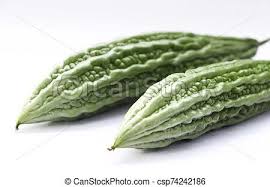
Label: others